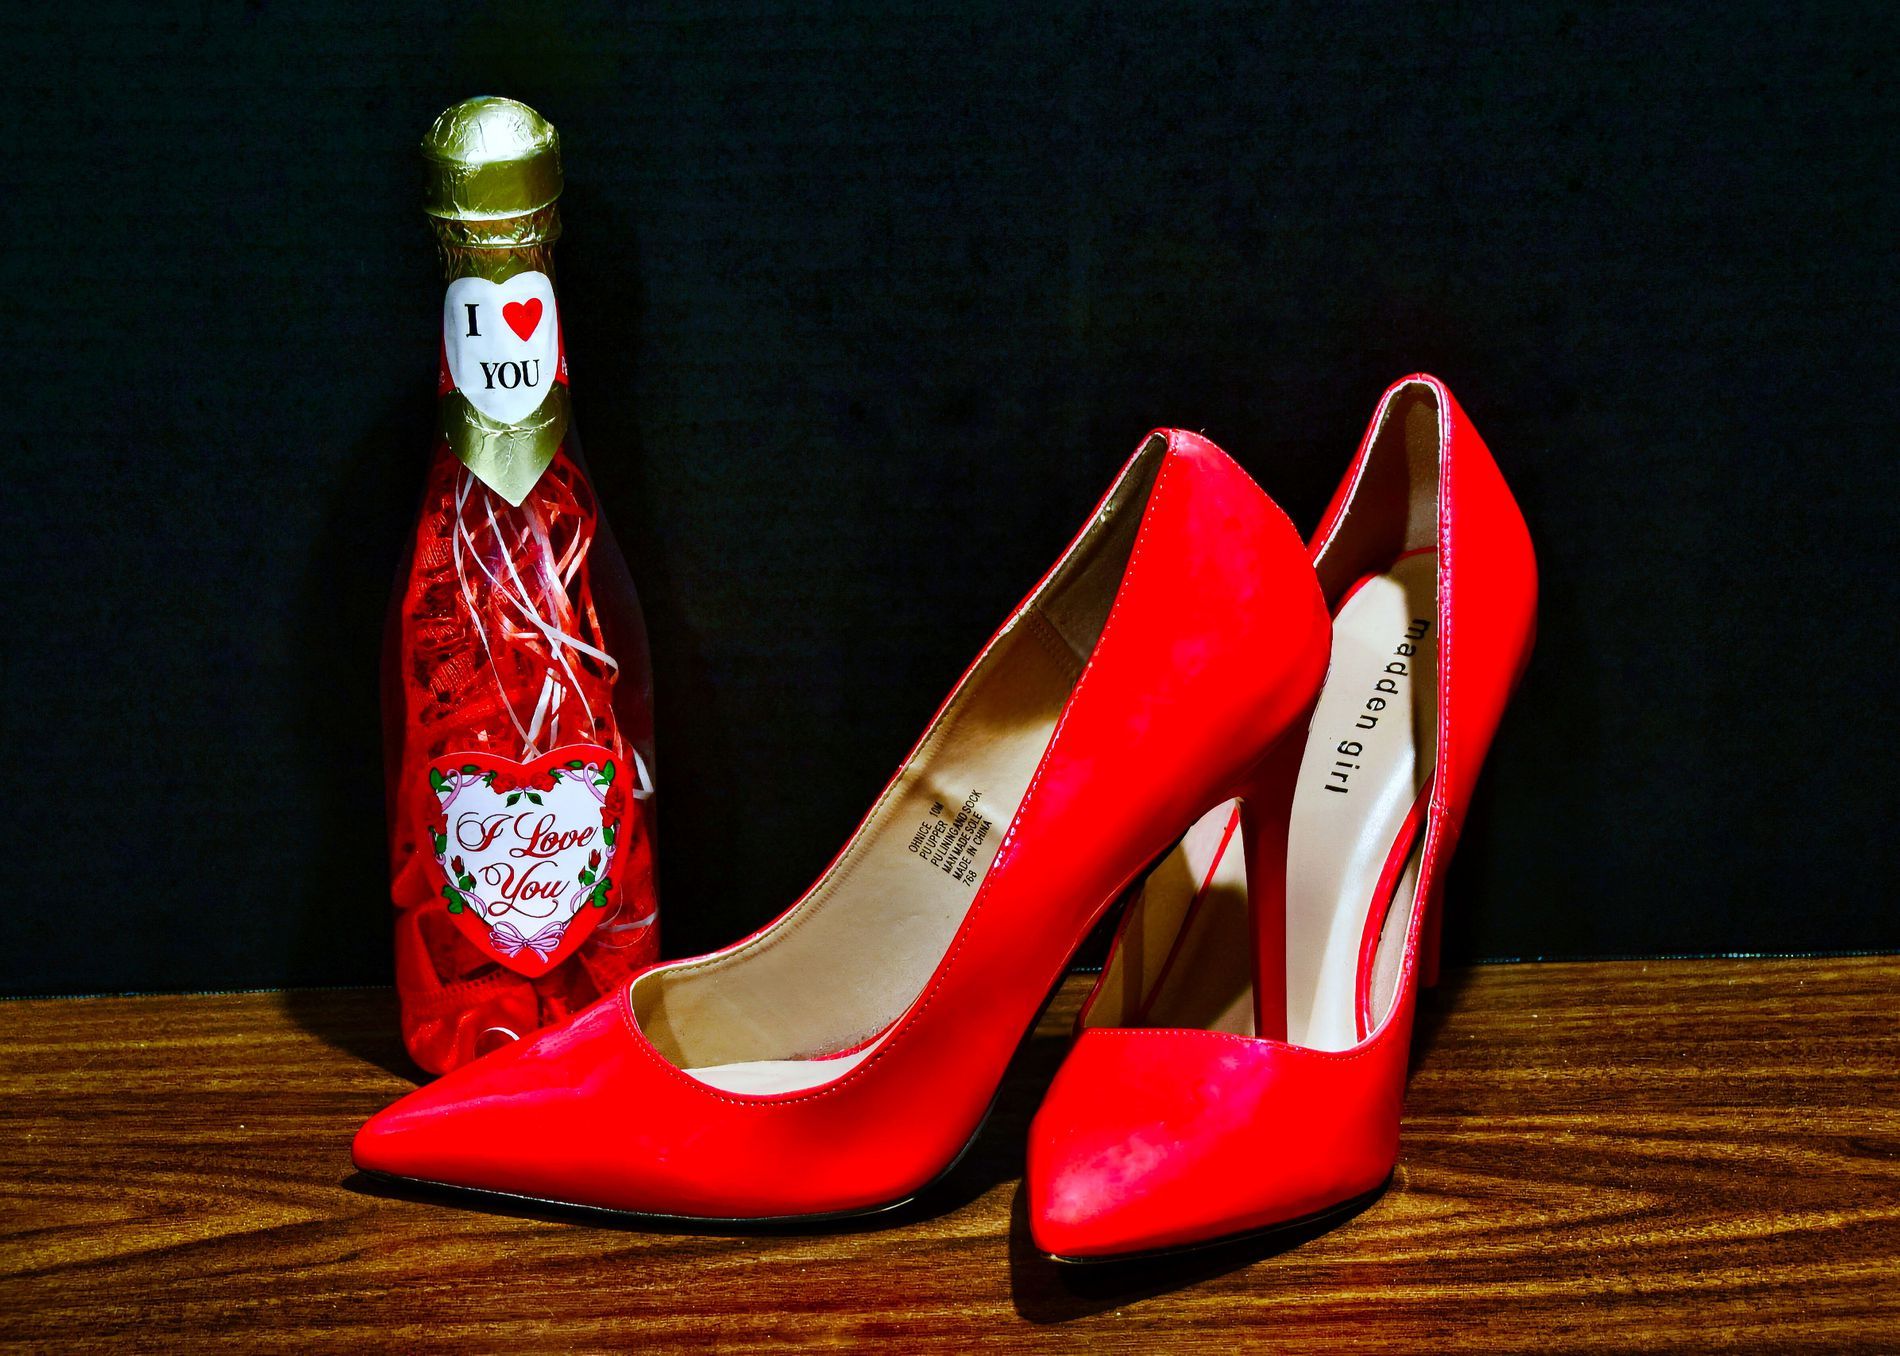
Reed High Heels and a Romantic Bottle
The photo shows a pair of red high-heeled shoes standing on a wooden table beside a red romantic bottle labeled 'I Love You'.
This eye level shot photograph captures a pair of red high heels beside a red bottle, all set on the top of a wooden table. The photo's colors are vibrant and sharp, forming a clear contrast between the red heels and the wooden table.
Labels: Clothing, Footwear, High Heel, Shoe, Food, Ketchup, Sneaker, High Heels, Bottle, Wooden table, Backgound
Camera: NIKON CORPORATION NIKON D5300
Lens: 18-200mm f/3.5-5.6, AF-S DX VR Zoom-Nikkor 18-200mm f/3.5-5.6G IF-ED
Aperture: F4.8
Exposure: 1/8 sec
ISO: 400
Focal length: 50.0 mm